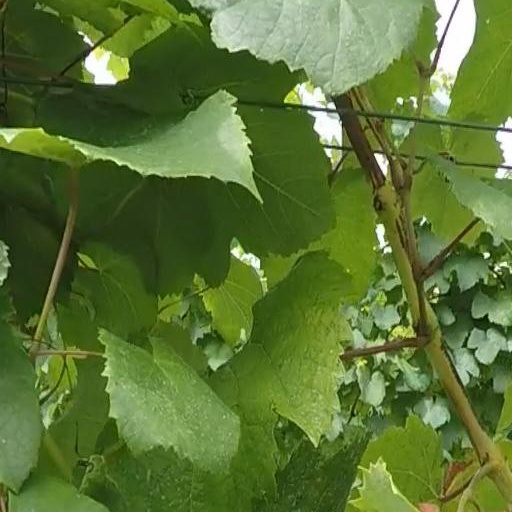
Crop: grape